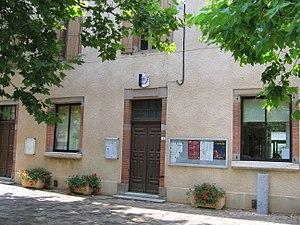
Mairie de Teillet
Teillet est une commune française située dans le département du Tarn, en région Occitanie.